Crib Point

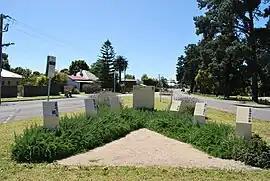
Entering Crib Point

Crib Point is a town on the Mornington Peninsula in Melbourne, Victoria, Australia, south-east of Melbourne's Central Business District, located within the Shire of Mornington Peninsula local government area. Crib Point recorded a population of 3,343 at the 2021 census.